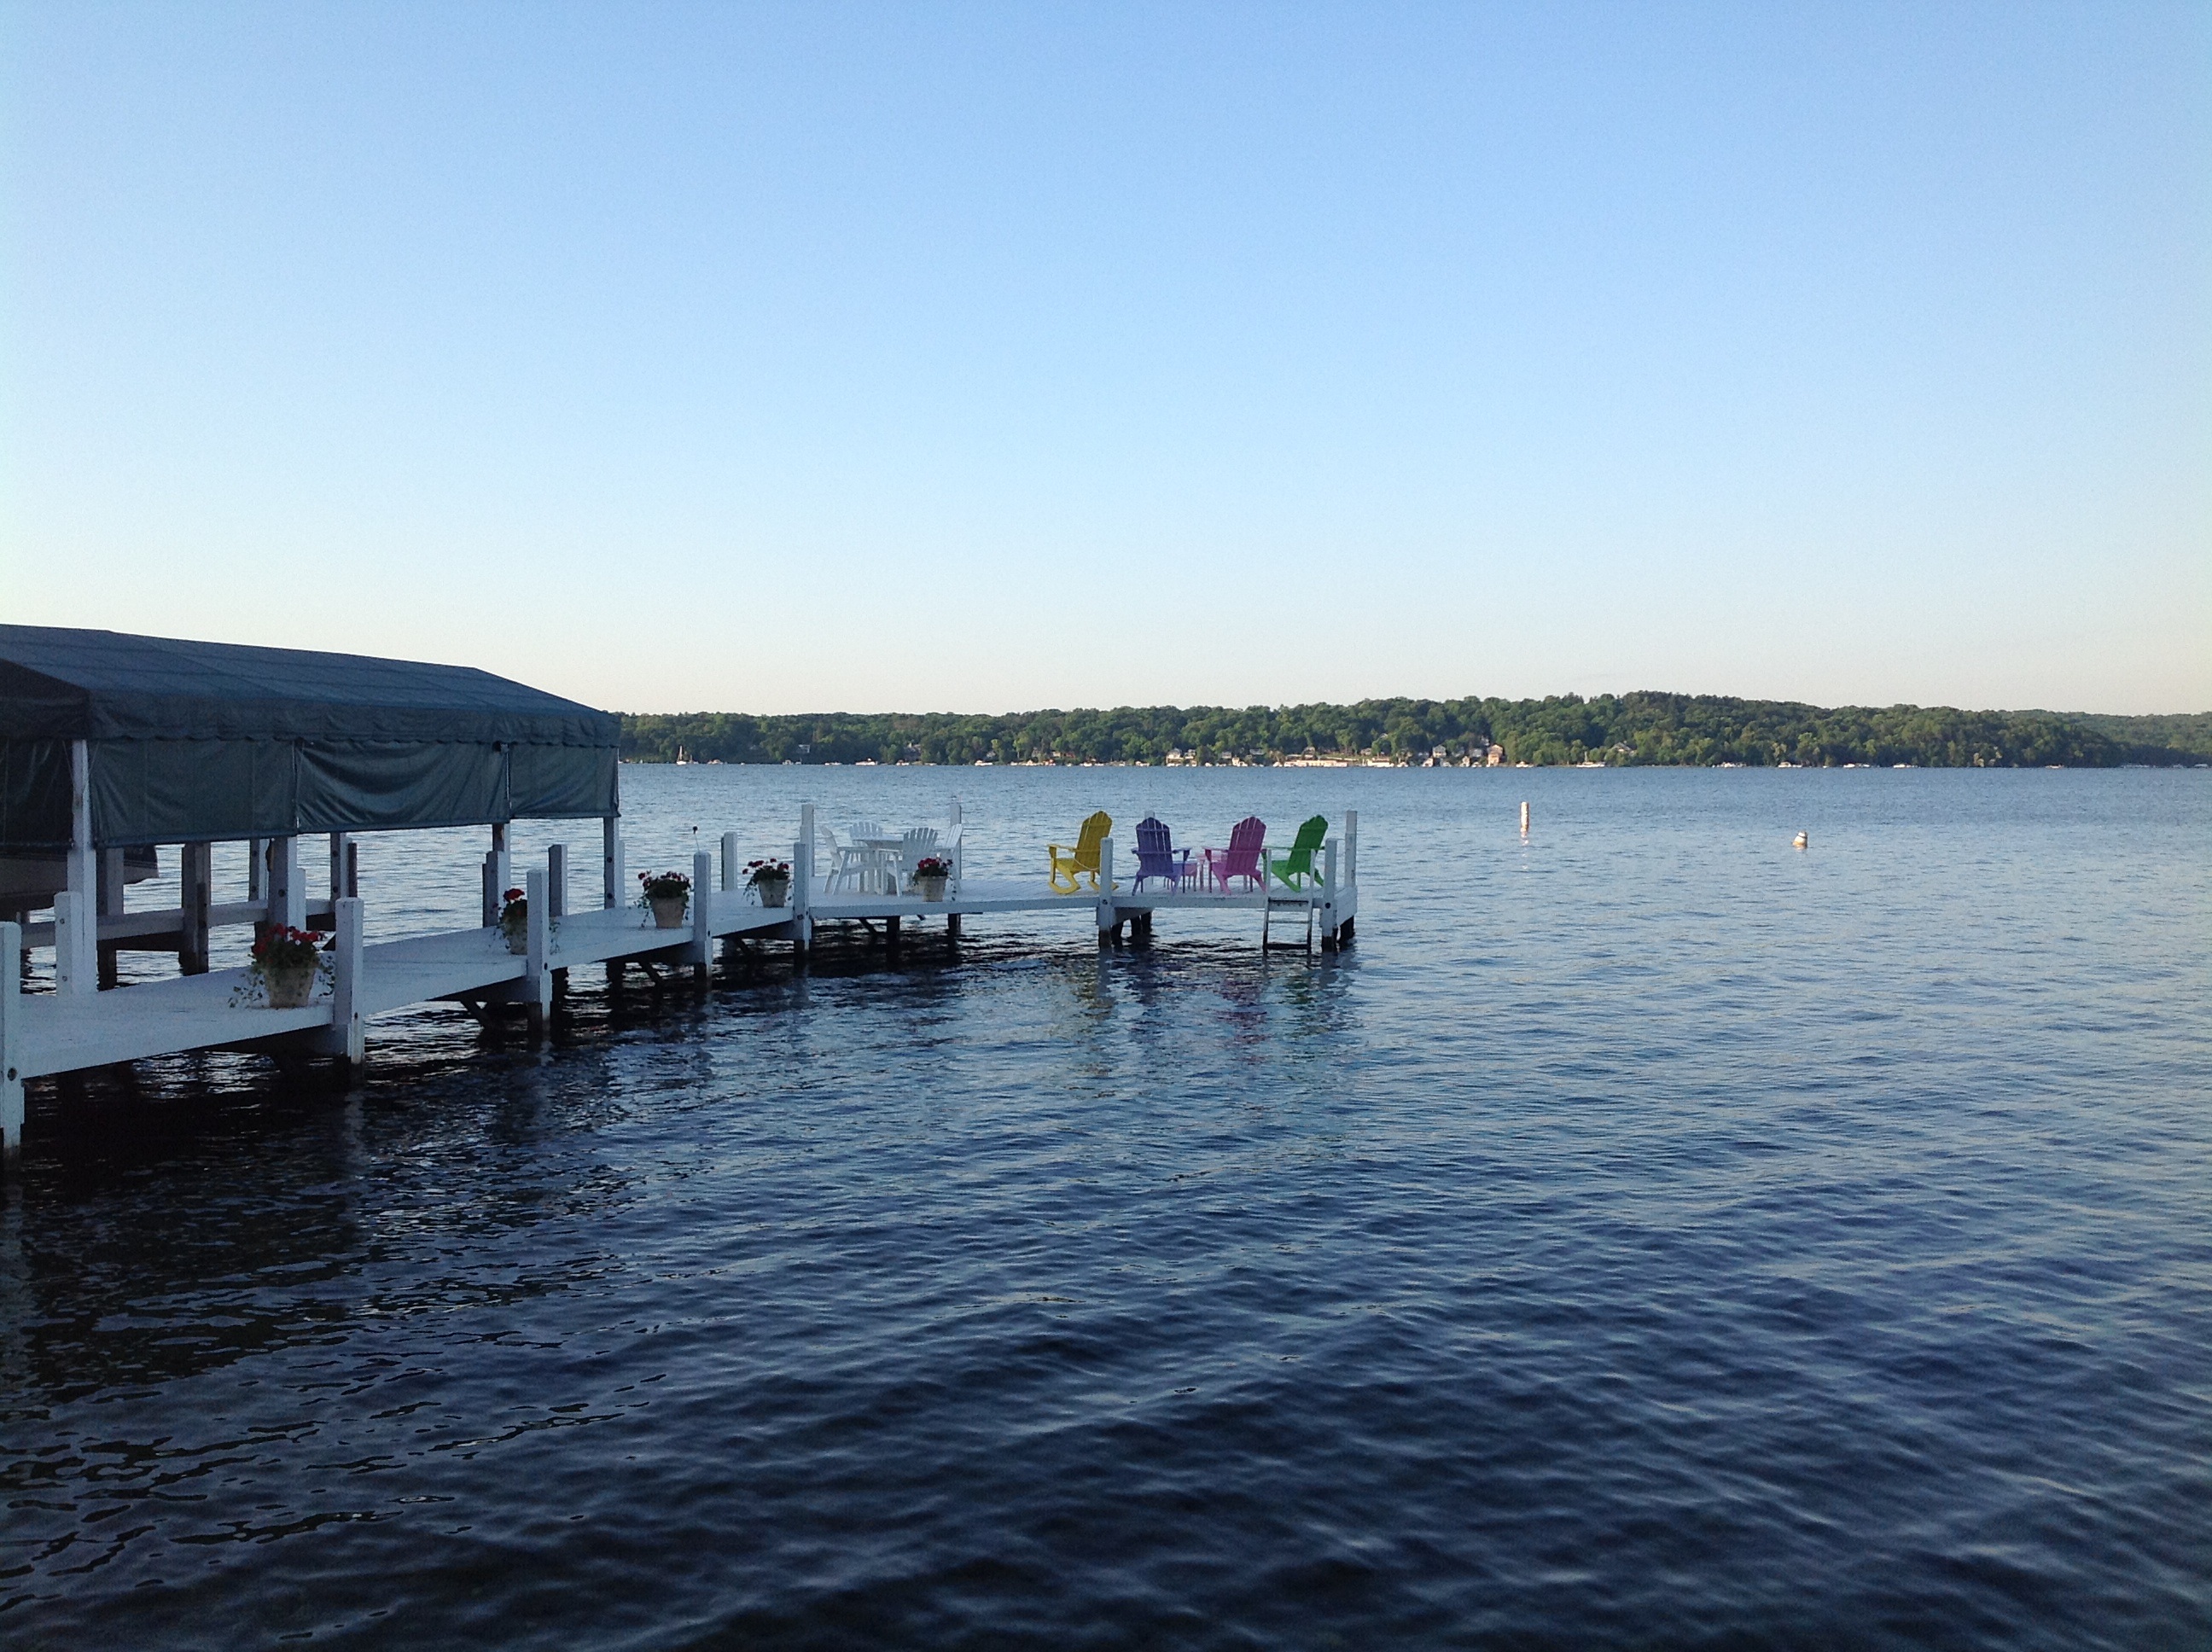
sea, water, dock, boat, lake, vehicle, bay, boating, geneva